National Library of Malta

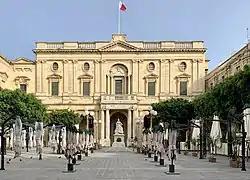
Façade of the Bibliotheca in 2020

The National Library of Malta, often known as the Bibliotheca, is a reference library in Republic Square, Valletta, Malta. It was founded by Grand Master Emmanuel de Rohan-Polduc in 1776 out of the collections of the knight Louis Guérin de Tencin. It has been a legal deposit library since 1925, and it has the largest collection of Melitensia along with that of the University of Malta. The library also contains the archives of the Order of St. John, the Università of Mdina and the Università of Valletta.